Tai Po Lookout Tower

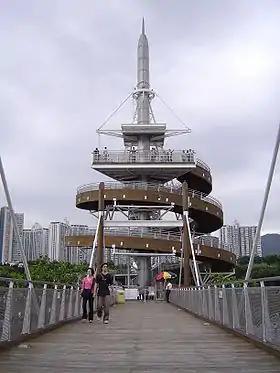
Tai Po Lookout Tower

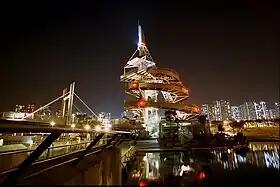
Tai Po Lookout Tower at night

Tai Po Lookout Tower is a large-scale landmark established to mark the transfer of sovereignty of Hong Kong to the PRC in 1997. It is located near the mouth of the Lam Tsuen River and next to the shore of Tolo Harbour, within Tai Po Waterfront Park, in Tai Po, Hong Kong.